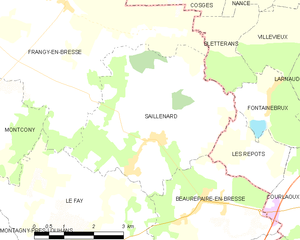
Carte des communes françaises